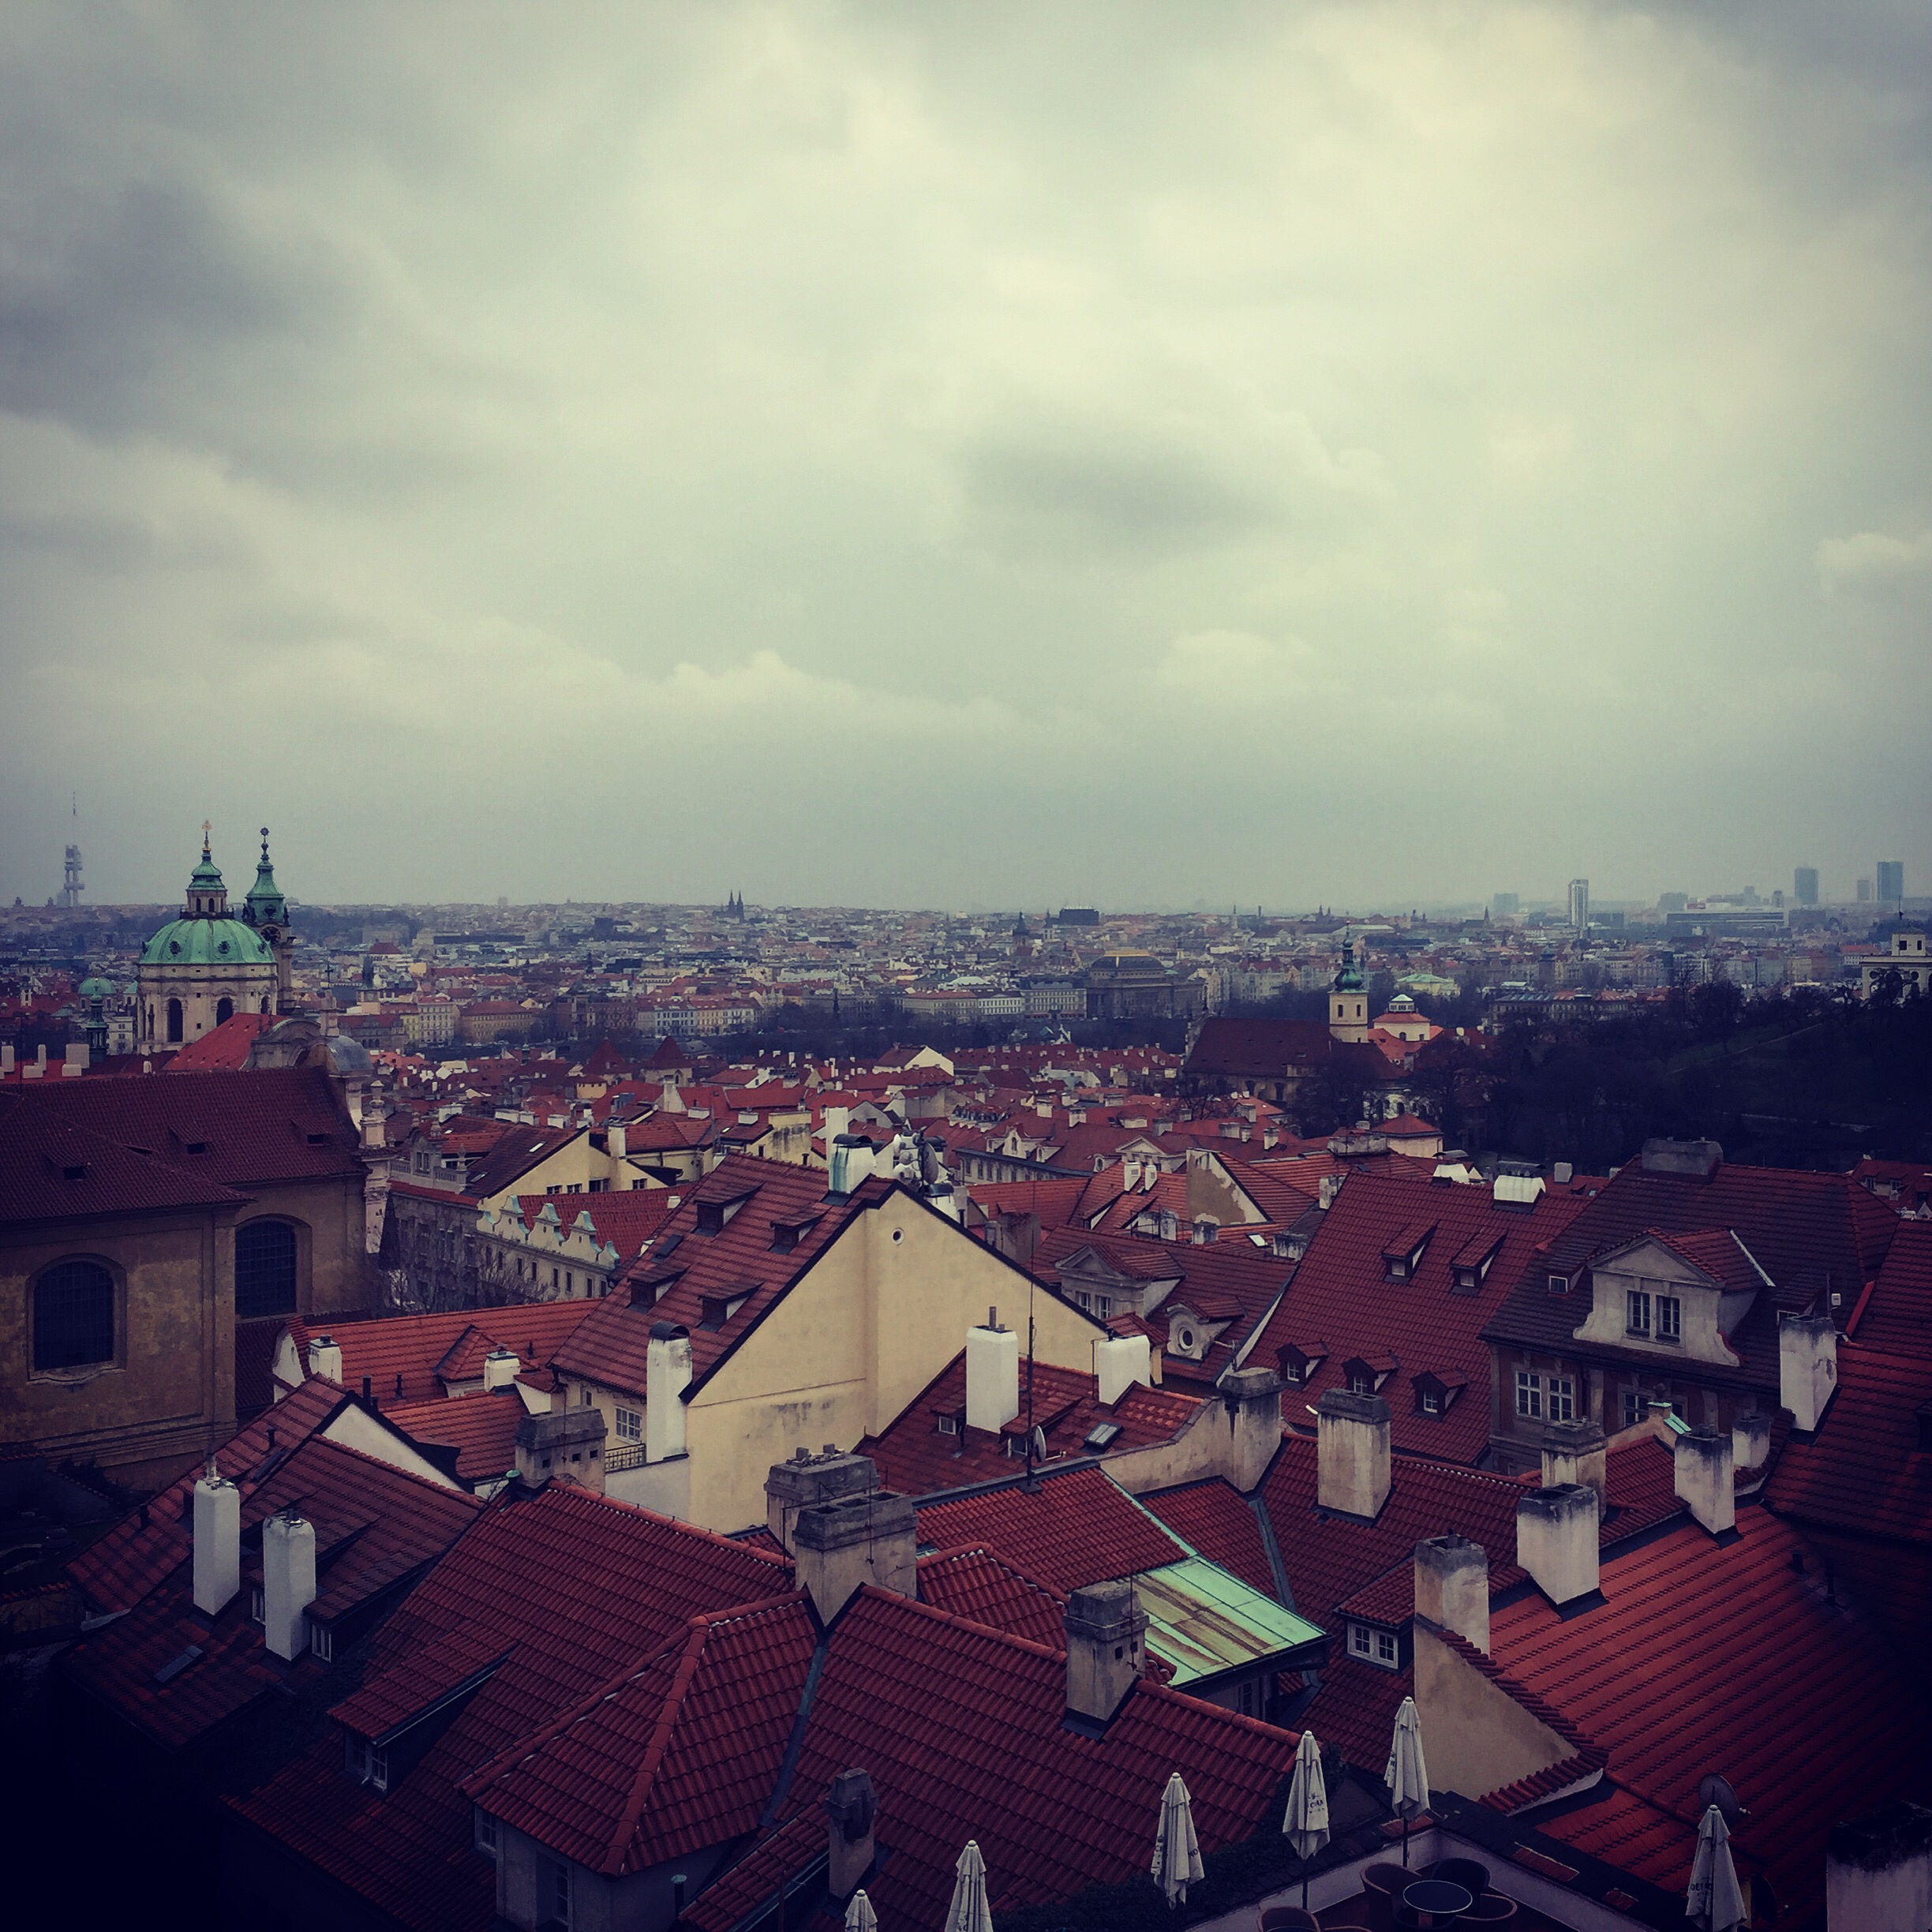
iphone, horizon, cloud, sky, sunset, skyline, morning, town, dawn, city, cityscape, dusk, evening, praga, iphoneography, czech, project365, squareformat, rodrigoparedes, 160378, 160378com, www160378com, iphone6plus, europa2016, 083, urban area, human settlement, atmosphere of earth